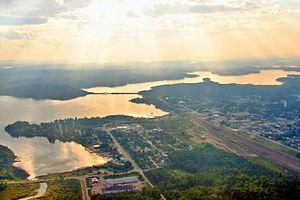
Sioux Lookout est une ville du Nord-ouest de l'Ontario au Canada. Elle est desservie par l'aéroport de Sioux Lookout et la gare de Sioux Lookout. Elle est située sur l'autoroute 72. Le tourisme, l'industrie forestière et les services de santé sont les principaux secteurs d'emploi de la ville. La ville a pour devise Hub of the North.